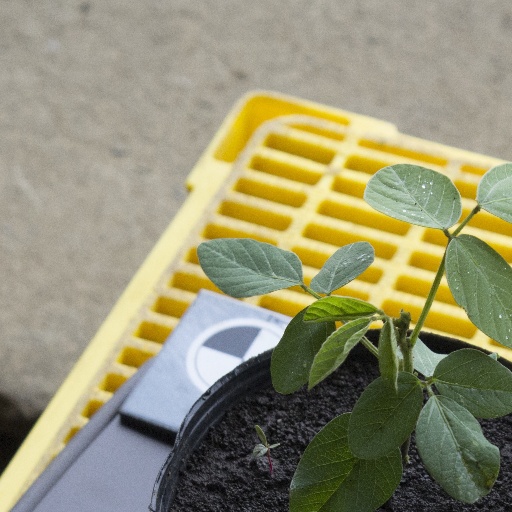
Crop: soybean